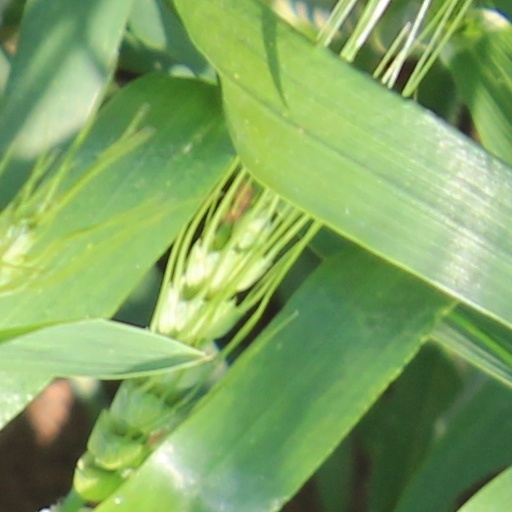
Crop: wheat